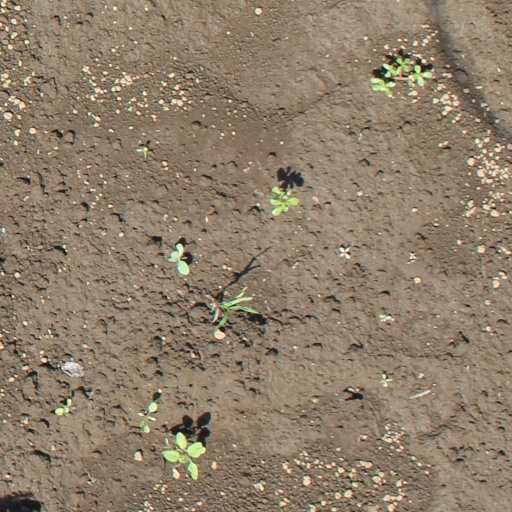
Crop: soybean